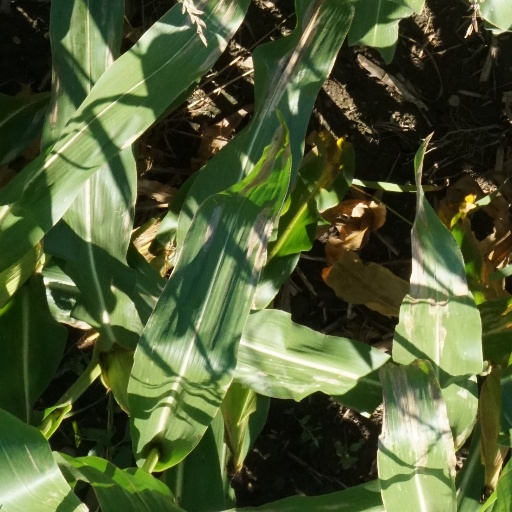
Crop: maize; corn